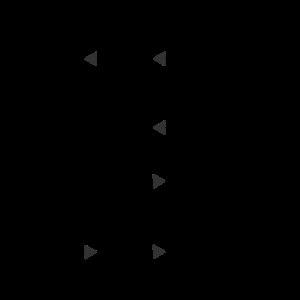
L’antihydrogène est l’atome d'antimatière « symétrique » de celui de protium : il est composé d’un positron formant un nuage autour d’un antiproton comme noyau atomique. On le représente souvent par le symbole chimique H, dont l’usage n’est cependant pas reconnu par l’Union internationale de chimie pure et appliquée.